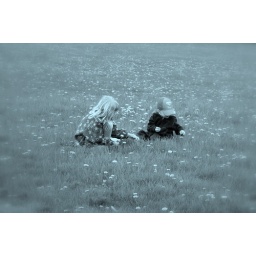
2 children in field tint blue